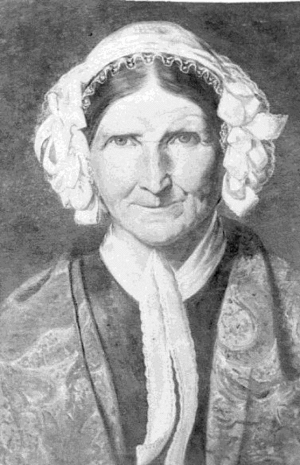
Thérèse Evrard, épouse de Xavier Sodar, peinte par son fils Franz. Portrait brûlé en 1914, lors du bombardement de Dinant (Saint-Médard) par les Allemands. Fichier scanné par Bruno Van Eeckhout, tiré d'une photographie originale provenant du patrimoine de la famille Van Eeckhout.
François Sodar, né à Dinant le 8 mars 1827 et mort à Assise le 8 décembre 1899, est un peintre d’histoire de l’École belge, portraitiste, professeur de dessin. Il est le frère aîné de l’artiste peintre paysagiste, André Sodar.